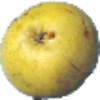
Label: pear_monster